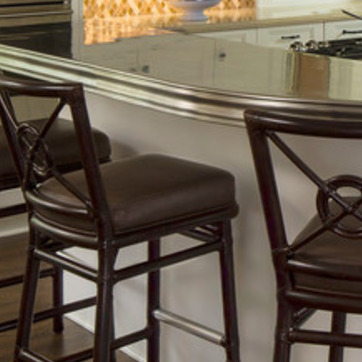
Material: leather